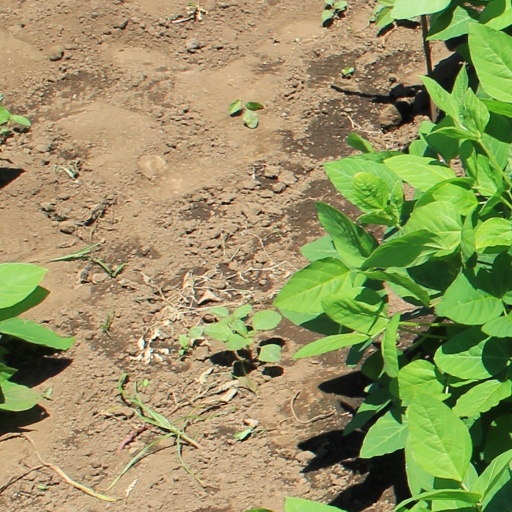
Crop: soybean